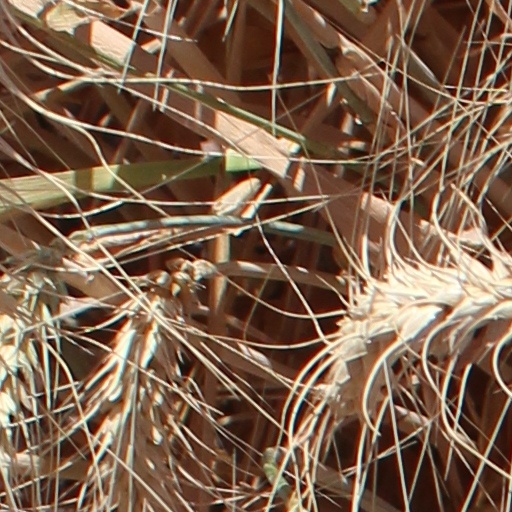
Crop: wheat